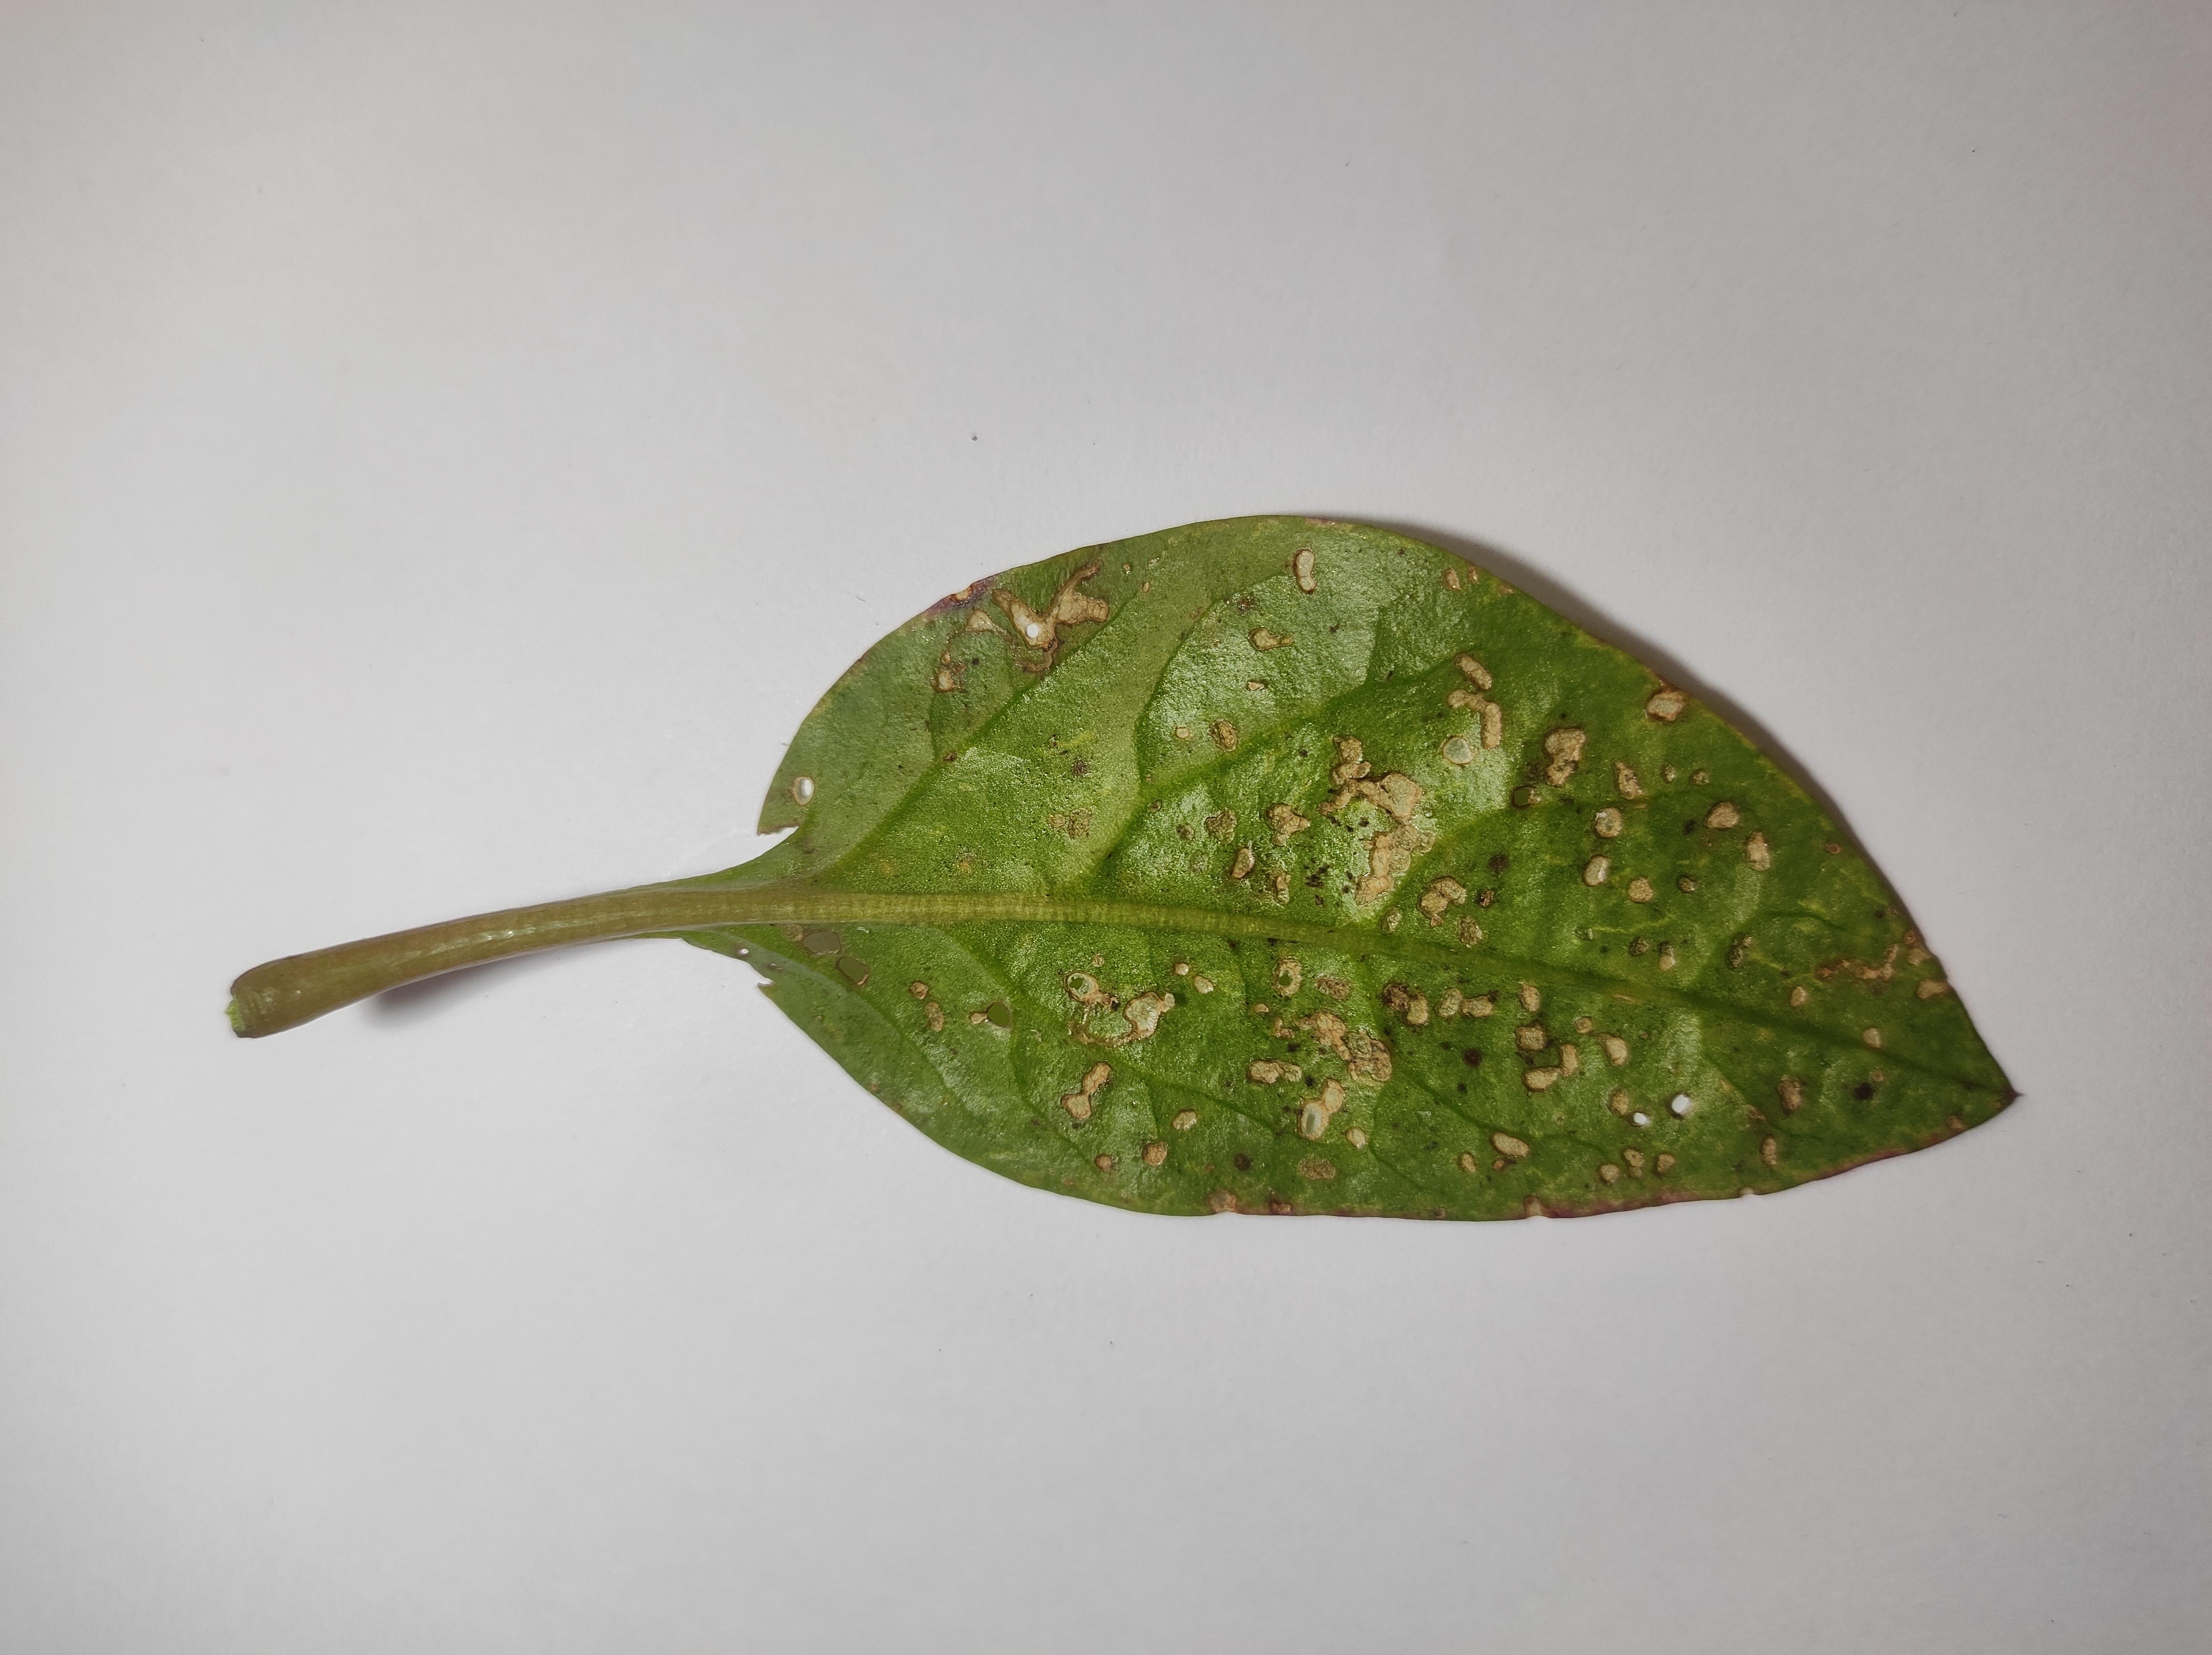
Label: anthracnose_leaf_spot